Describe the emotion expressed in this image:  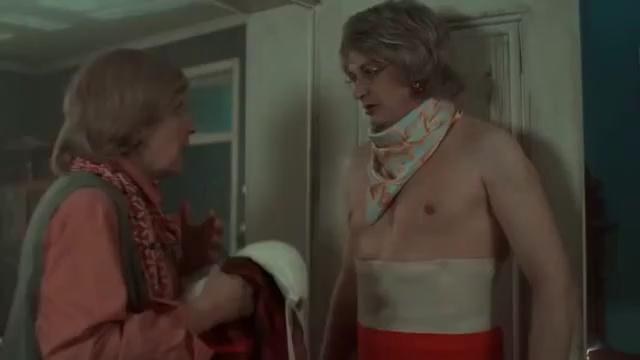
This person displays Pain, valence and arousal with low intensity.